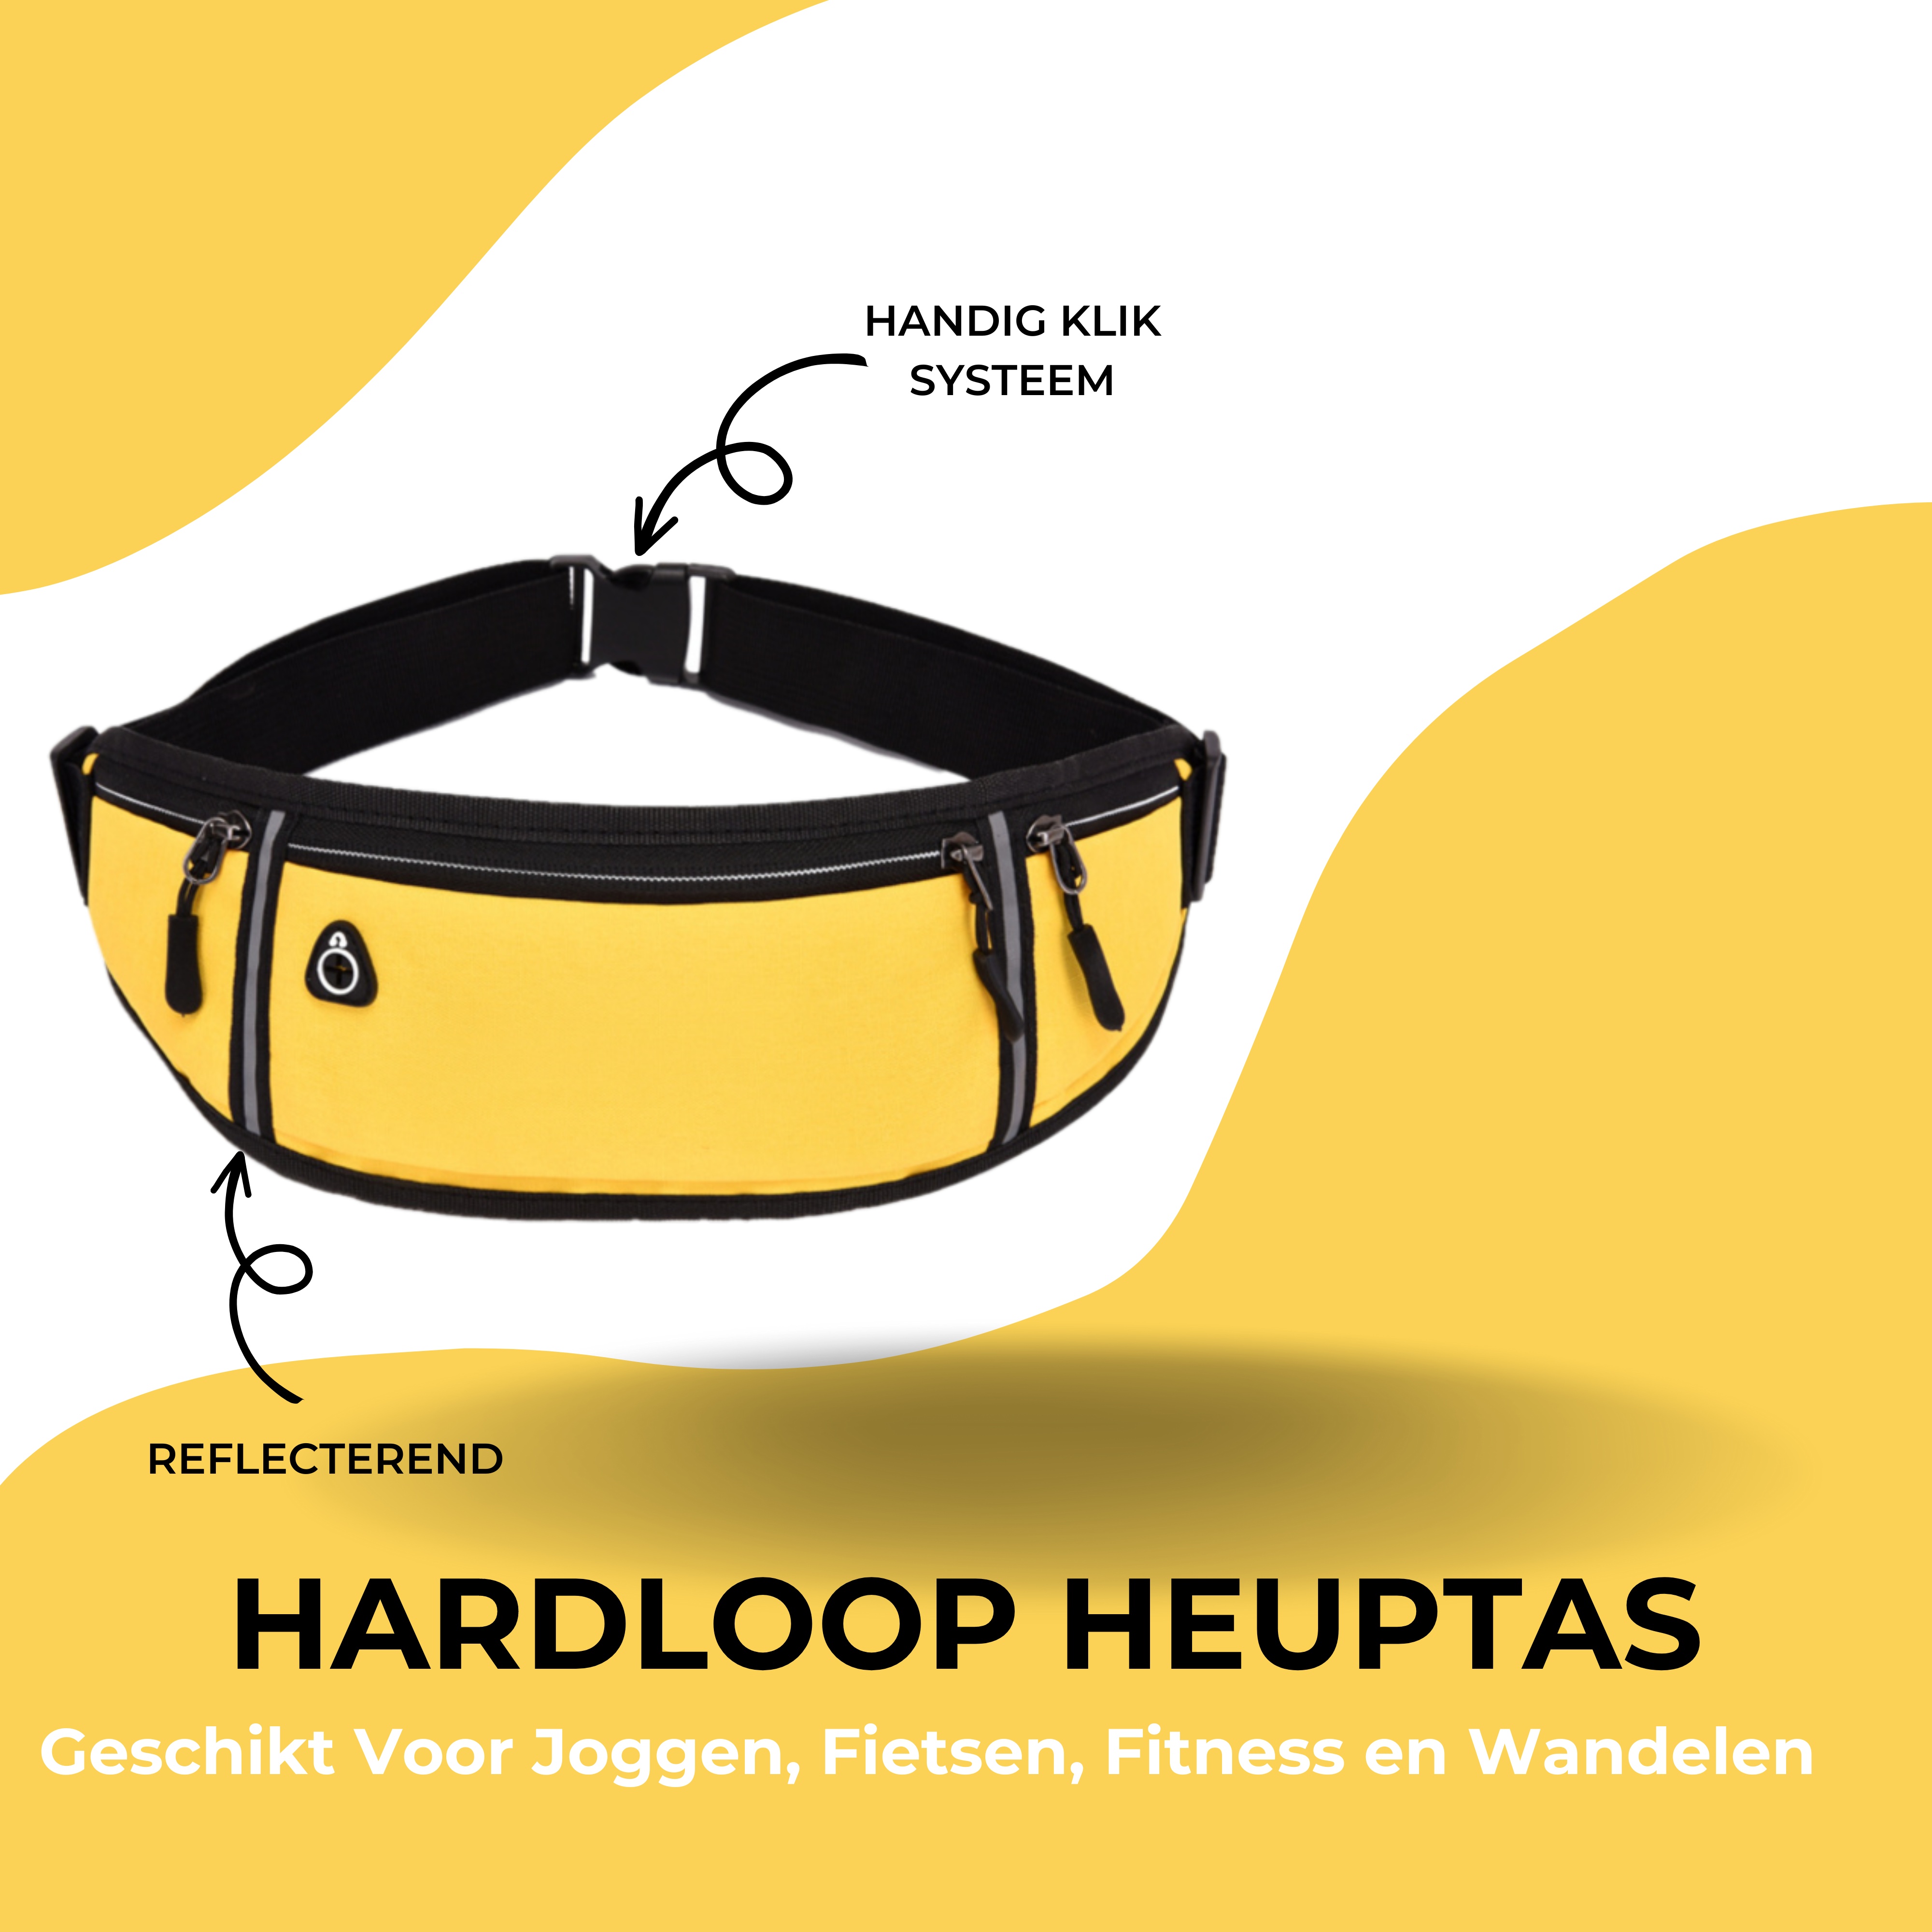
MOLOO Hardloop Heupband Voor Joggen Geel Gym Telefoonhouder Sport Heuptas
Upgrade je Hardloopervaring met de MOLOO Hardloop Heupband Heb je genoeg van onhandige telefoonhouder armbanden tijdens het sporten? Ontmoet jouw nieuwe fitnessmaatje, de MOLOO Hardloop Heupband. Weg met Gedoe en Oncomfortabele Telefoonhouders Ken je dat? Tijdens het joggen of in de sportschool worstelen met je telefoon? Onze heupband biedt de ideale oplossing. Geen afleiding, en toch je telefoon binnen handbereik. Comfortabel, Praktisch en Veilig Deze sportieve heuptas is ontworpen voor jouw gemak. Met een verstelbare band en meerdere vakken kun je al je essentials veilig opbergen. Bovendien houdt het je handen vrij en voorkomt het onnodige onderbrekingen. Jouw Perfecte Trainingsmaatje Of je nu een enthousiaste hardloper of fitnessfanaat bent, onze heupband is er om jouw activiteiten soepeler te maken. Handsfree en comfortabel trainen was nog nooit zo eenvoudig. Haal de MOLOO Hardloop Heupband Nu en Verbeter Jouw Workout Waar wacht je nog op? Klik op de knop hieronder om je hardlooproutine naar een hoger niveau te tillen met de MOLOO Hardloop Heupband. Train slimmer, niet harder.
Brand: MOLOO
Category: Sporting Goods > Fitness & General Exercise Equipment > Cardio > Cardio Machine Accessories & Parts > Treadmill Accessories & Parts > Treadmill Motor Belts